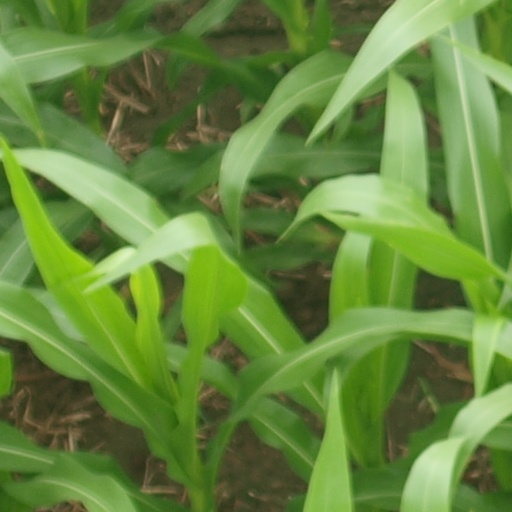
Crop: maize; corn